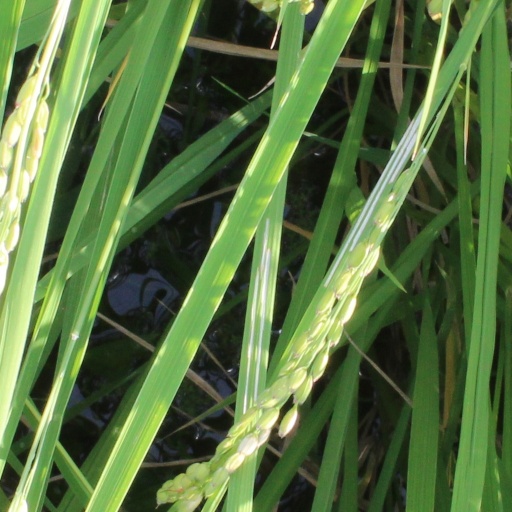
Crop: rice